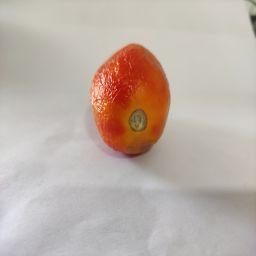
Crop: Tomato
Quality: Old